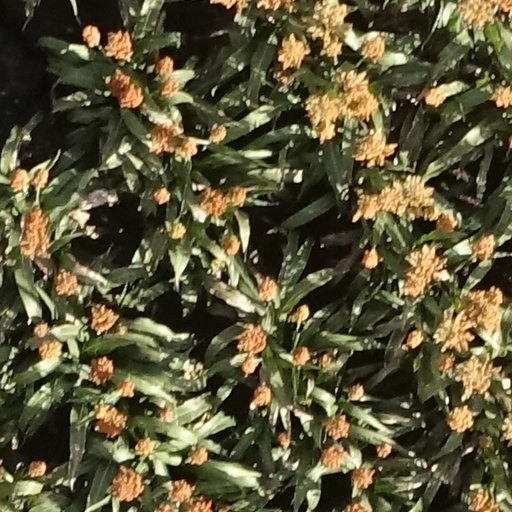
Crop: sorghum